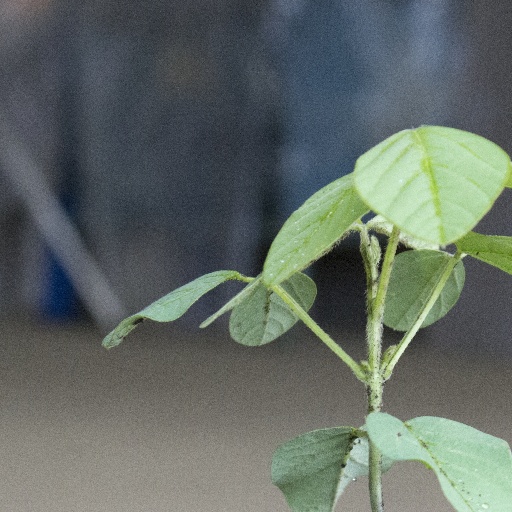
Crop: soybean